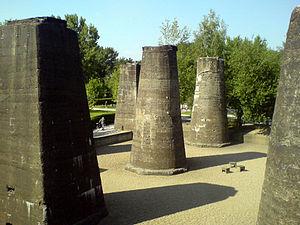
Le parc paysager Duisbourg Nord est un parc paysager d' environ 180 hectares aménagé sur une friche industrielle dans l'arrondissement Meiderich-Beeck à Duisburg, en Rhénanie-du-Nord―Westphalie. Le parc est créé dans le cadre de l'exposition internationale Emscher Park. Localisé sur le site d'une ancienne sidérurgie, le parc paysager est l'un des points d'ancrage de la Route européenne de la culture industrielle et de la Route de la culture industrielle de la Ruhr. Le quotidien britannique The Guardian classe le parc parmi les dix meilleurs parcs urbains du monde aux côtés du High Line, des Buttes-Chaumont, de Hampstead Heath et du Parc Güell.